Battleship

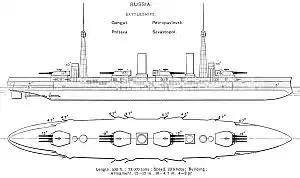
Plan and profile of the s as depicted in Brassey's Naval Annual 1912

In the early 1900s, some naval theorists had begun to argue for future battleships to discard the heavy secondary batteries and instead carry only big guns. The first prominent example was Vittorio Cuniberti, the chief engineer of the Italian (Royal Navy); he published an article in 1903 titled "An Ideal Battleship for the British Navy" in "Jane's Fighting Ships". By the time that British Admiral Sir John ("Jackie") Fisher became the First Sea Lord in late 1904, he had already become convinced that a similar concept—that of a fast capital ship carrying the largest quick-firing guns available (which at that time were weapons)—was the path forward. The Japanese Navy was the first to actually order any of these new ships, beginning with the two s in 1904, though due to shortages of 12-inch guns, they were completed with a mix of 12- and guns. By early 1905, Fisher had converted to the 12-inch gun for his proposed new capital ships, and in March that year, the German Navy had decided to build an all-big-gun battleship for the planned . The American was authorized in 1905, but work did not begin until December 1906.